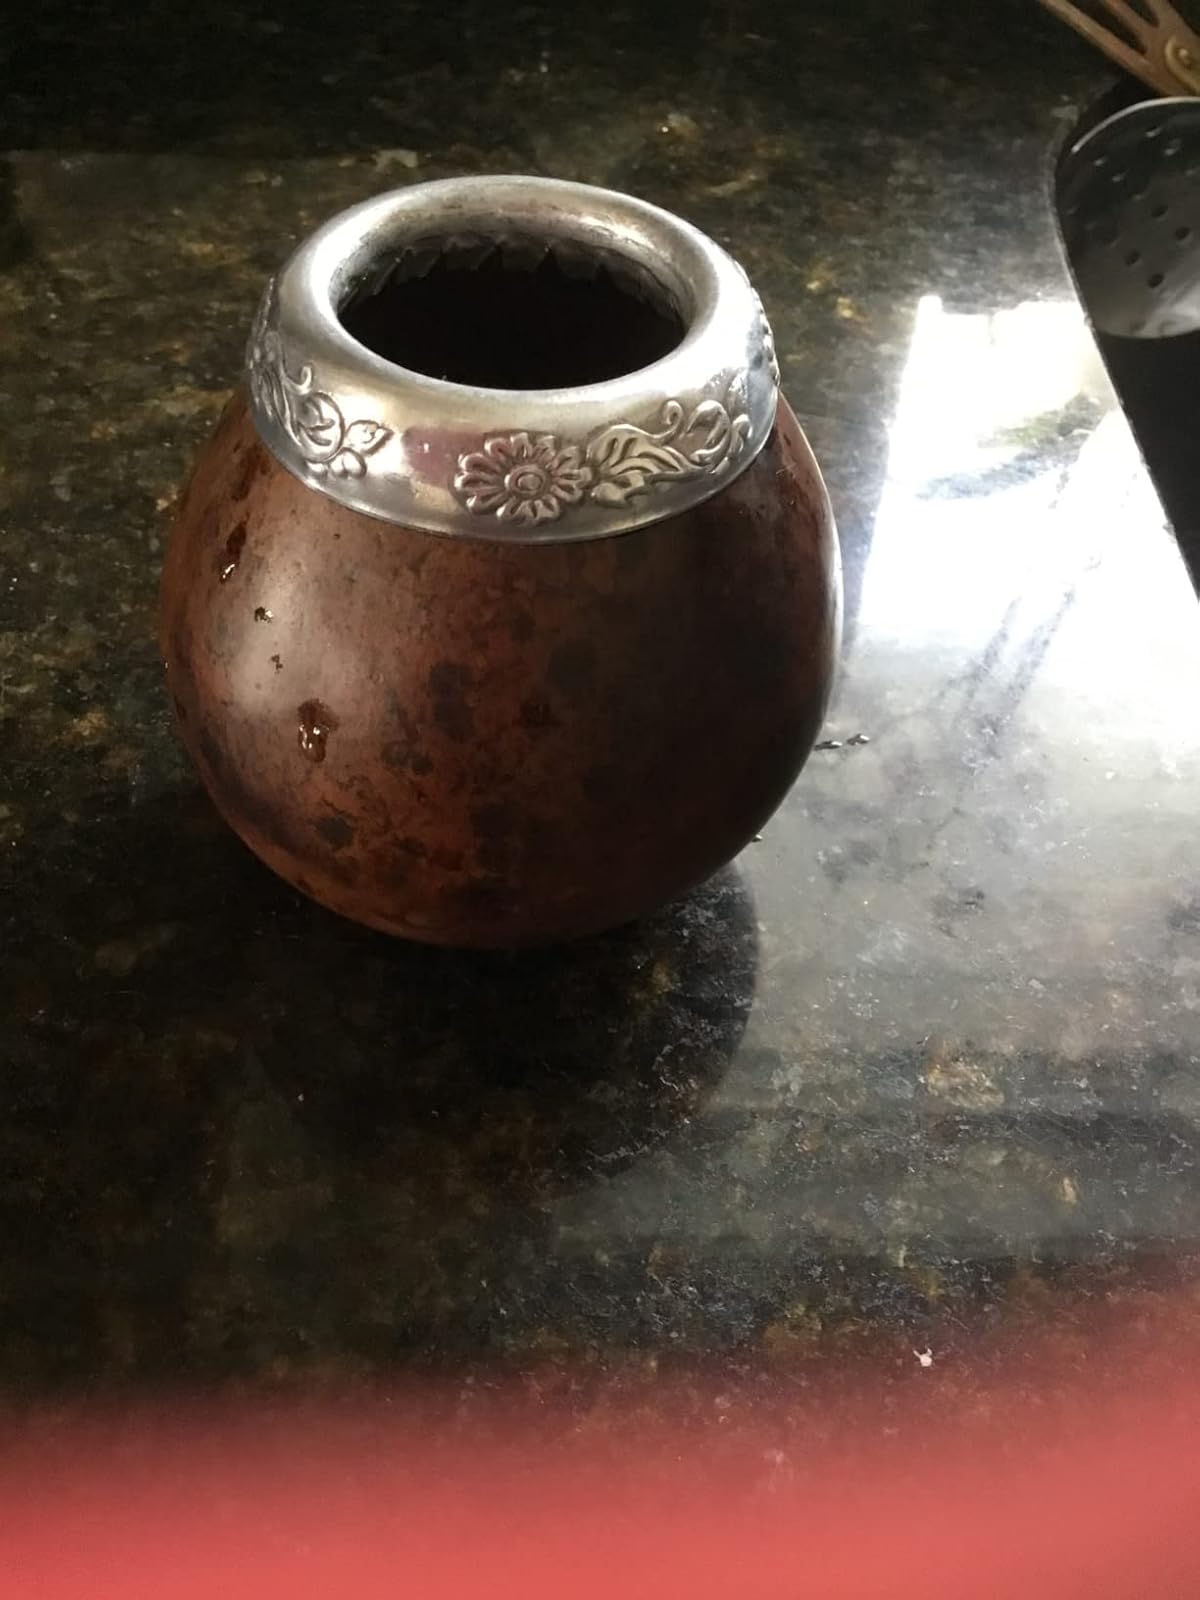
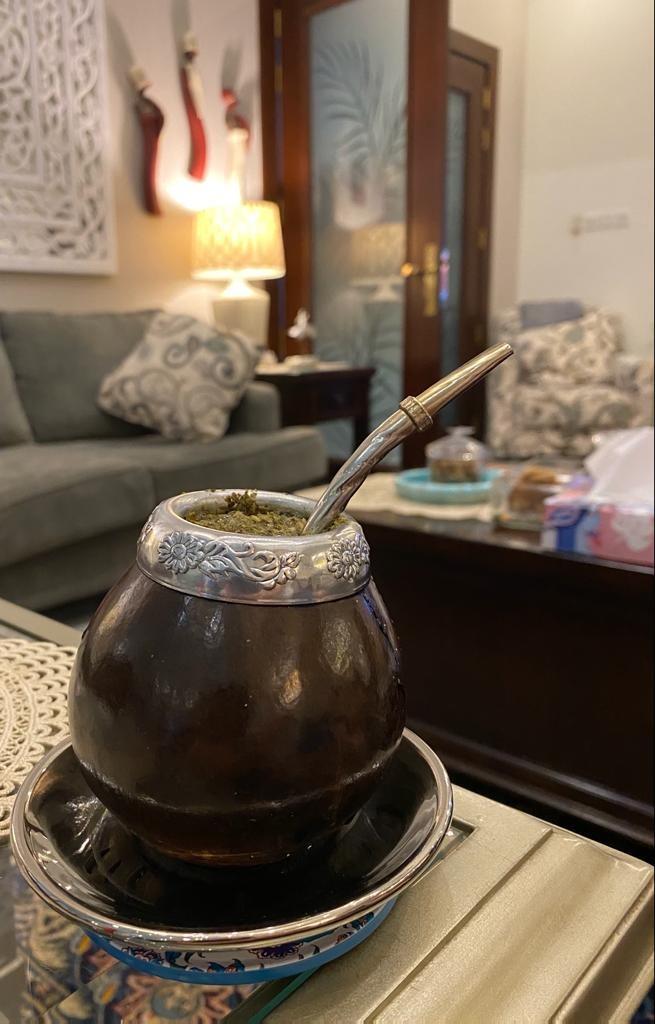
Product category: items_tea
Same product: yes